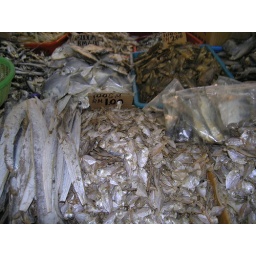
fish at the wet market in little india